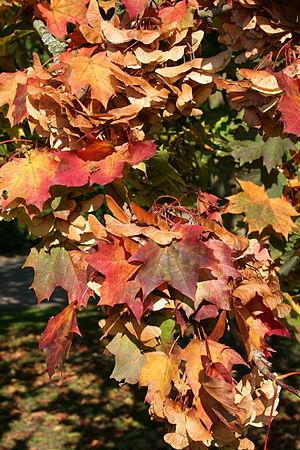
Feuilles d' Acer platanoides en début d'automne.